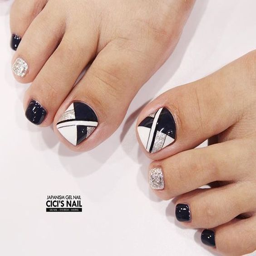
here are the most eye - catching nail looks we found for you this autumn .